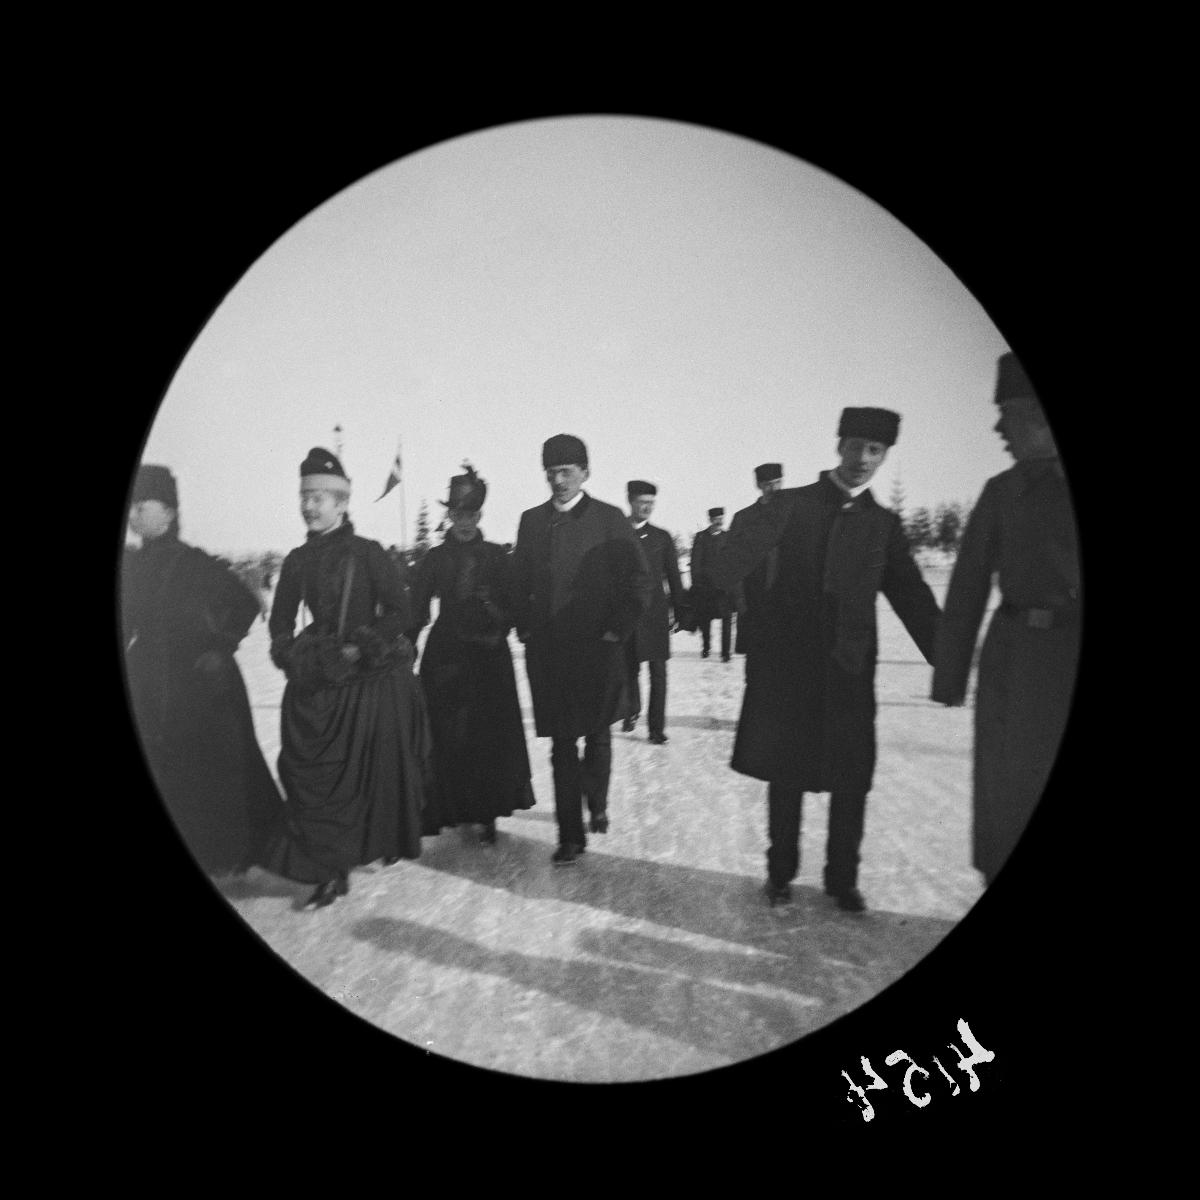
Ulkoilijoita Pohjoissataman jäällä
sisällön kuvaus: Ulkoilijoita Pohjoissataman jäällä. mustavalkoinen
Kuvaaja: Wasastjerna, Nils Jakob, valokuvaaja
Ajankohta: kuvausaika 1888 huhtikuu
Paikka: Suomi, Uusimaa, Helsinki, Kruununhaka Helsinki
Aiheet: ulkoilu, talvi, jää, merijää